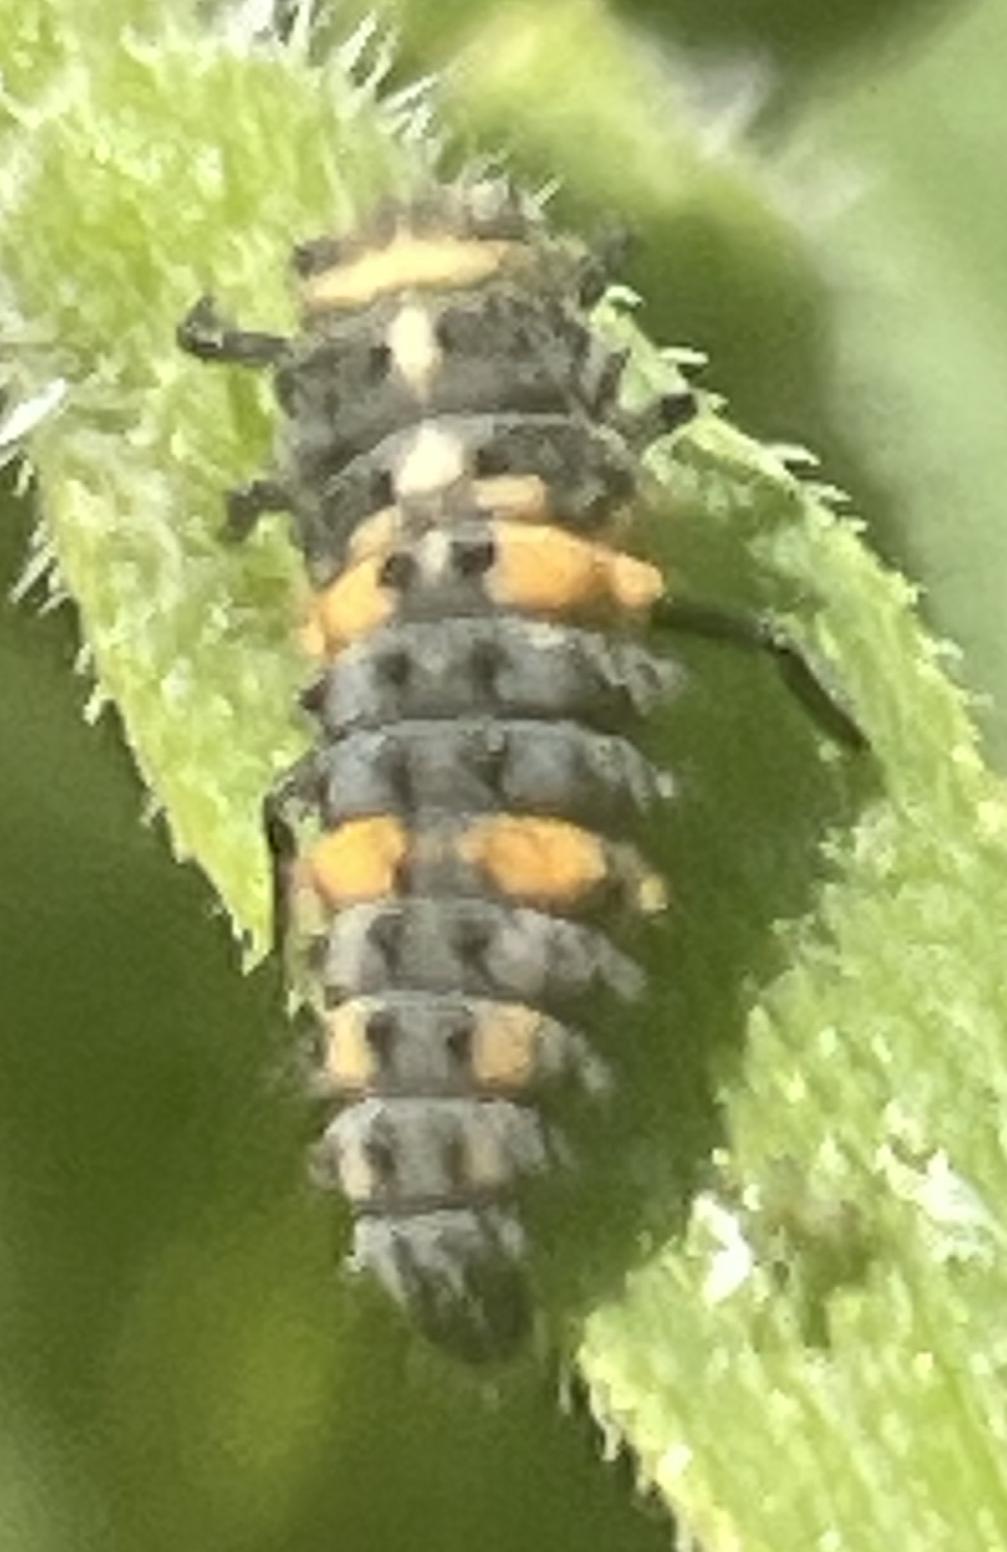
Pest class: predators